Kaplan turbine

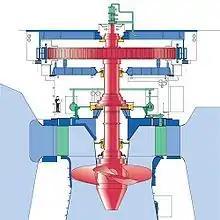
Vertical Kaplan Turbine (courtesy Voith-Siemens)

The Kaplan turbine is an inward flow reaction turbine, which means that the working fluid changes pressure as it moves through the turbine and gives up its energy. Power is recovered from both the hydrostatic head and from the kinetic energy of the flowing water. The design combines features of radial and axial turbines.